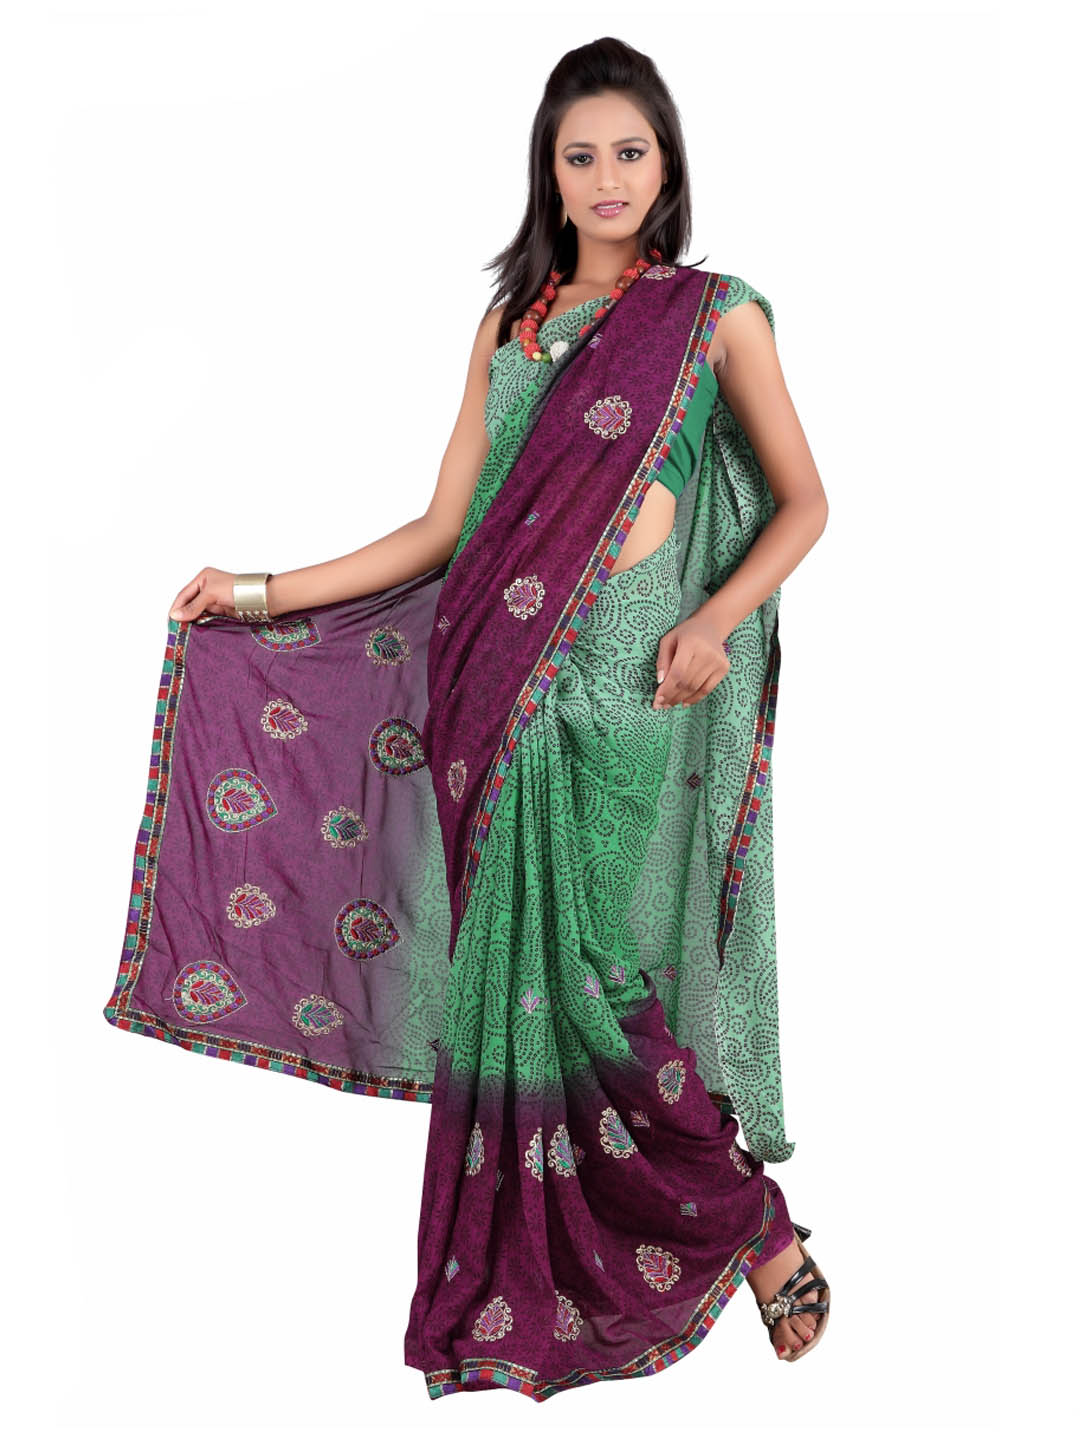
FNF Green Printed Sari
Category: Apparel / Saree / Sarees
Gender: Women
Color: Green
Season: Fall 2012
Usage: Ethnic